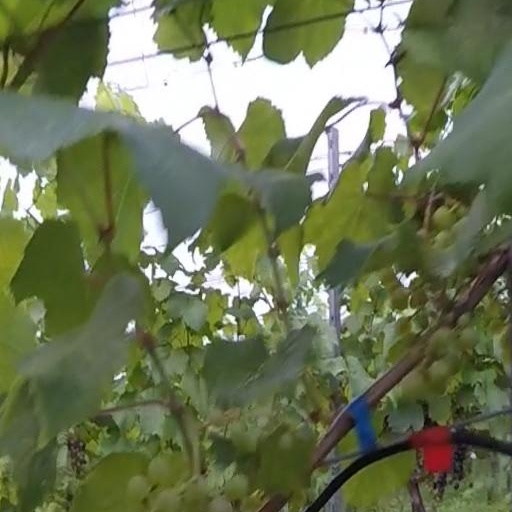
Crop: grape